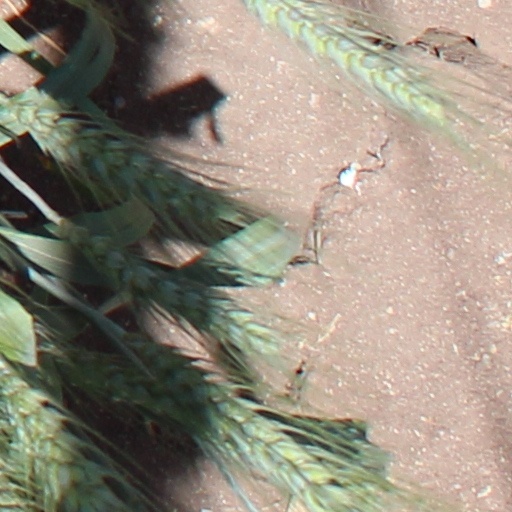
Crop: wheat